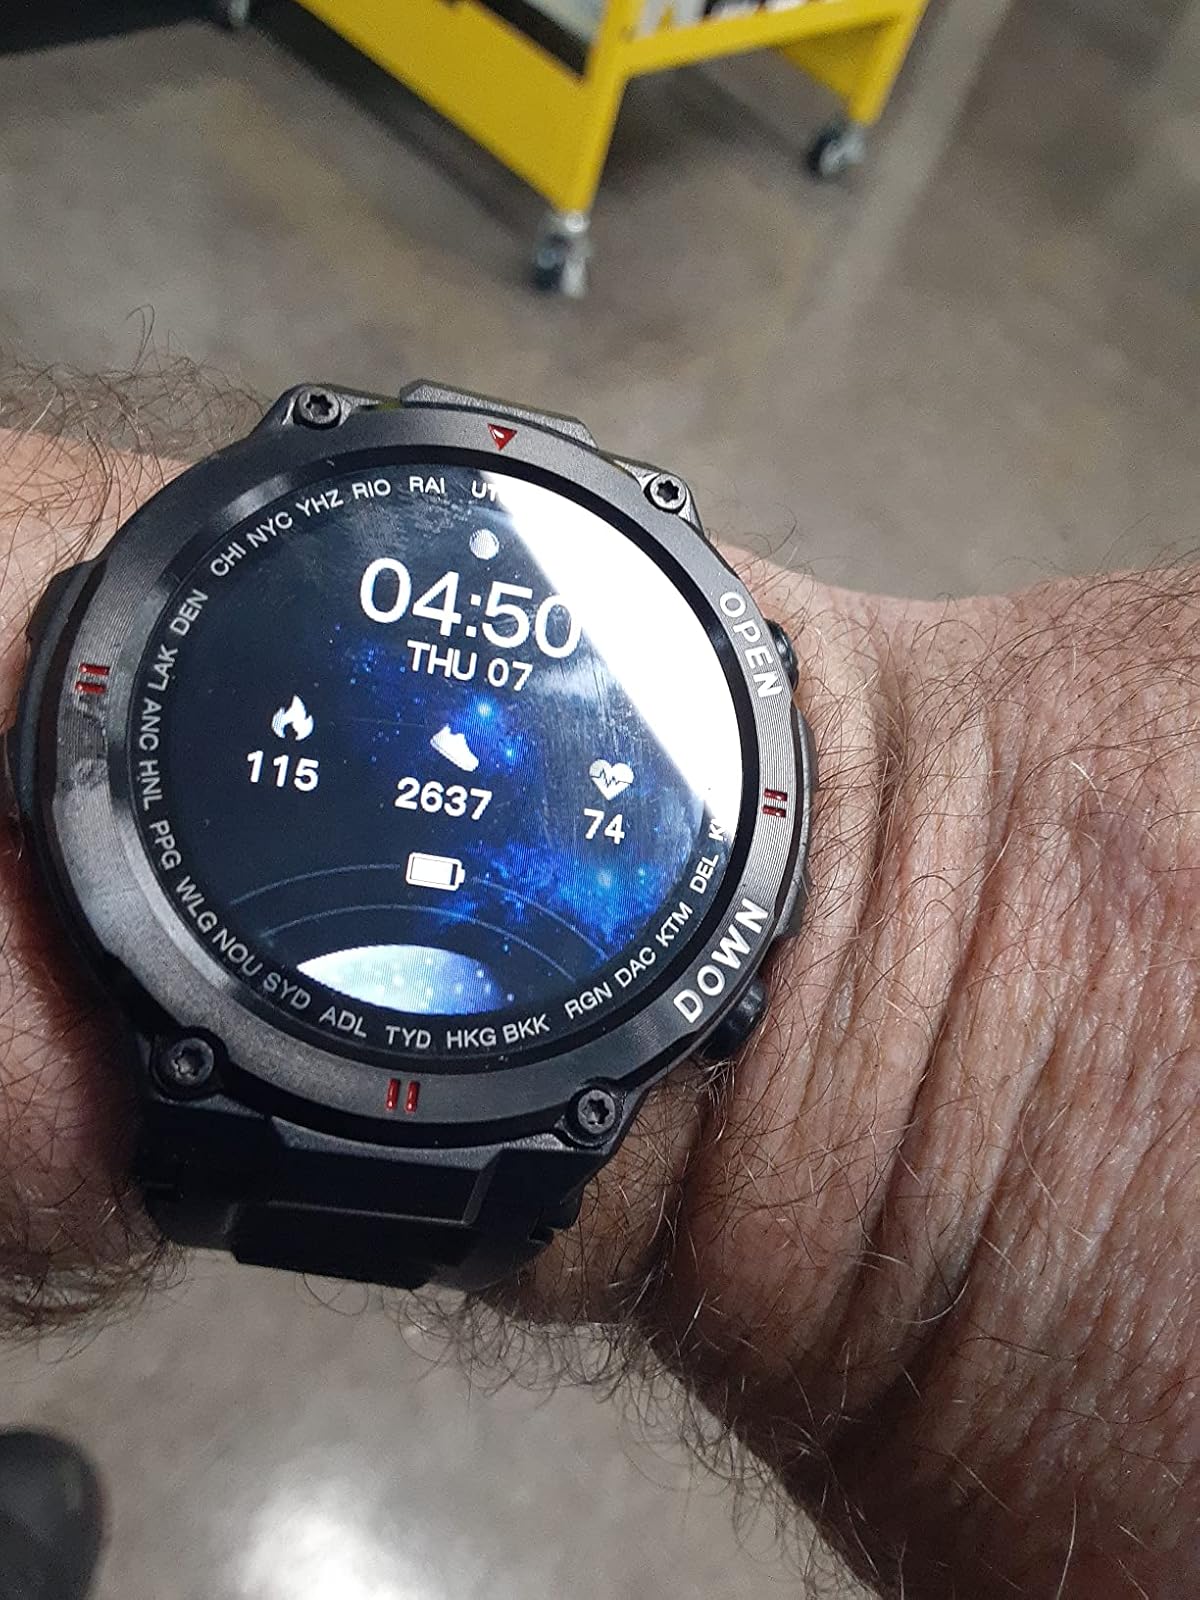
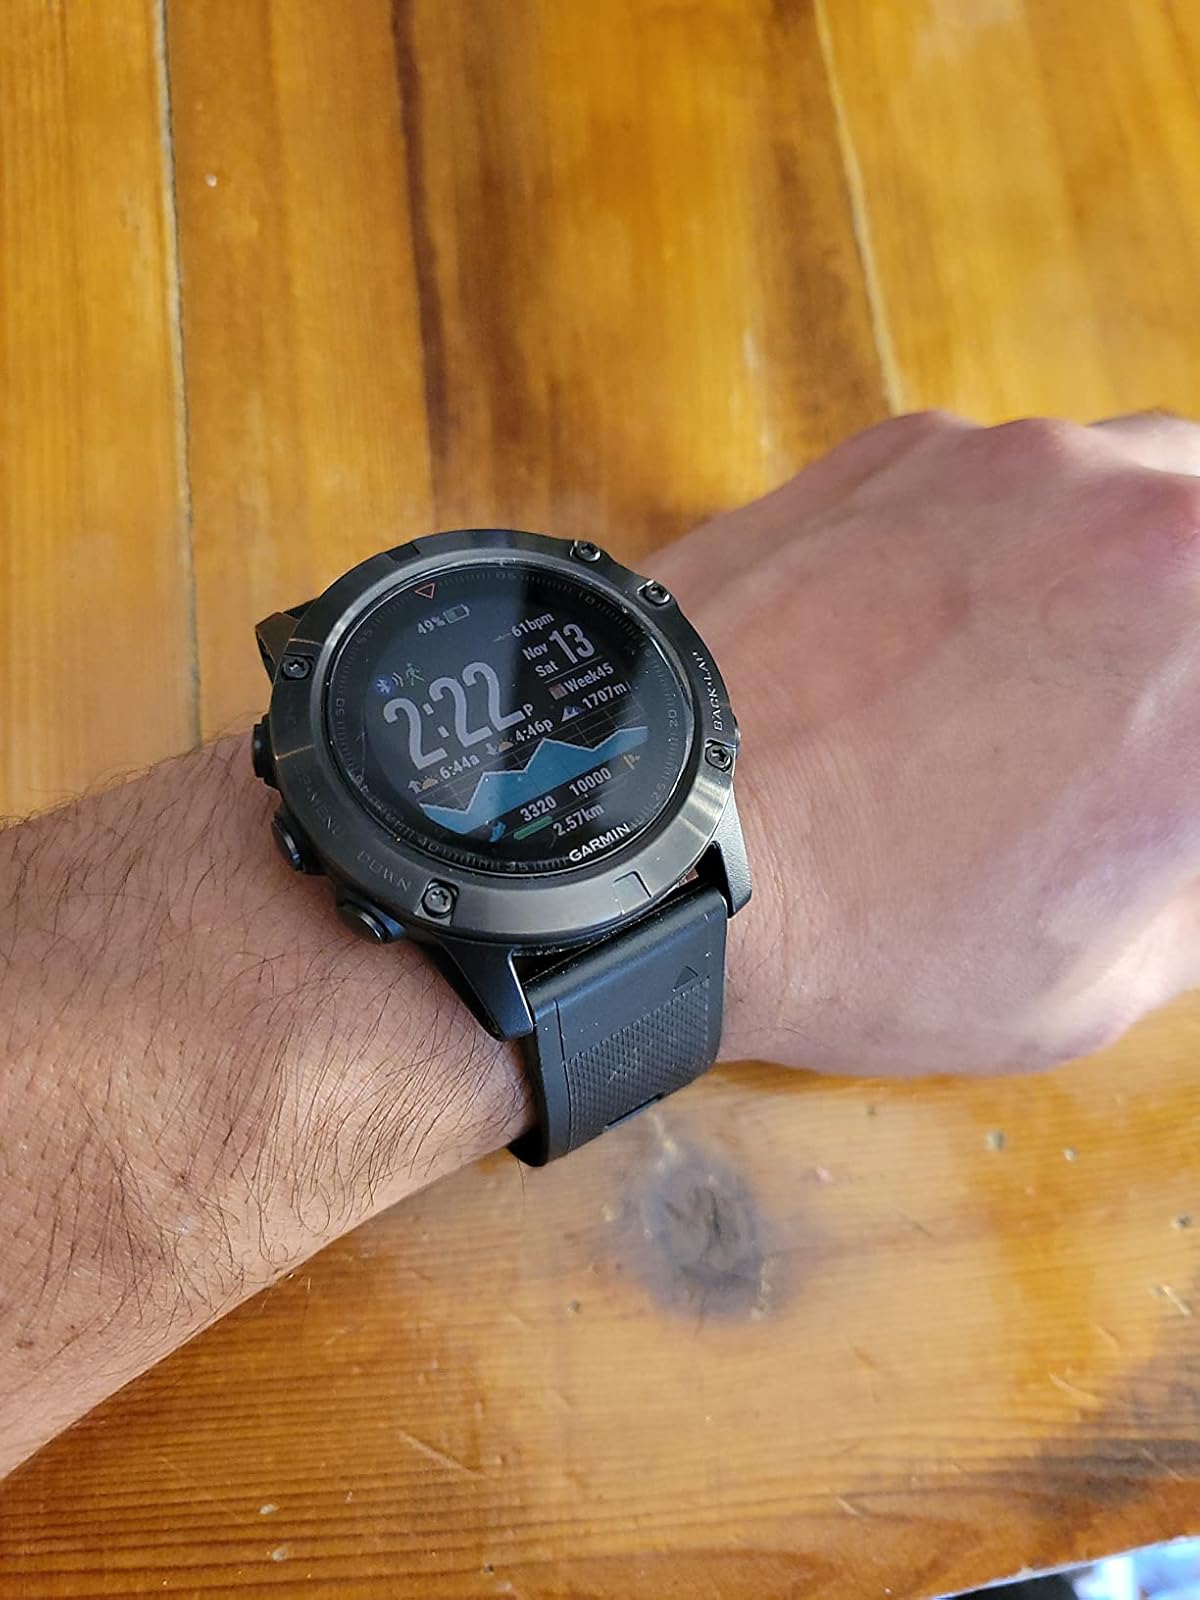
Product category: smartwatch
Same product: no